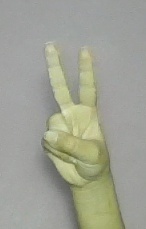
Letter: taa